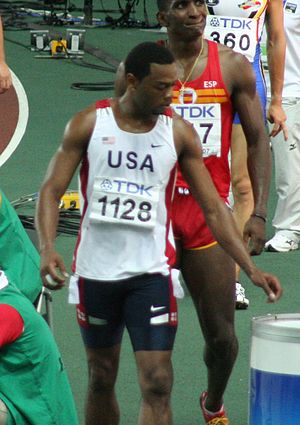
David Payne
David Payne
David Payne er en amerikansk atletikudøver, der vandt sølv på 110 meter hæk ved OL i Beijing 2008, hvor han kun blev besejret af cubanske Dayron Robles. Han vandt desuden bronze på samme distance ved VM i Osaka i 2007.